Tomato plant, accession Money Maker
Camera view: vertical (180 deg); turntable rotation: 300 degrees
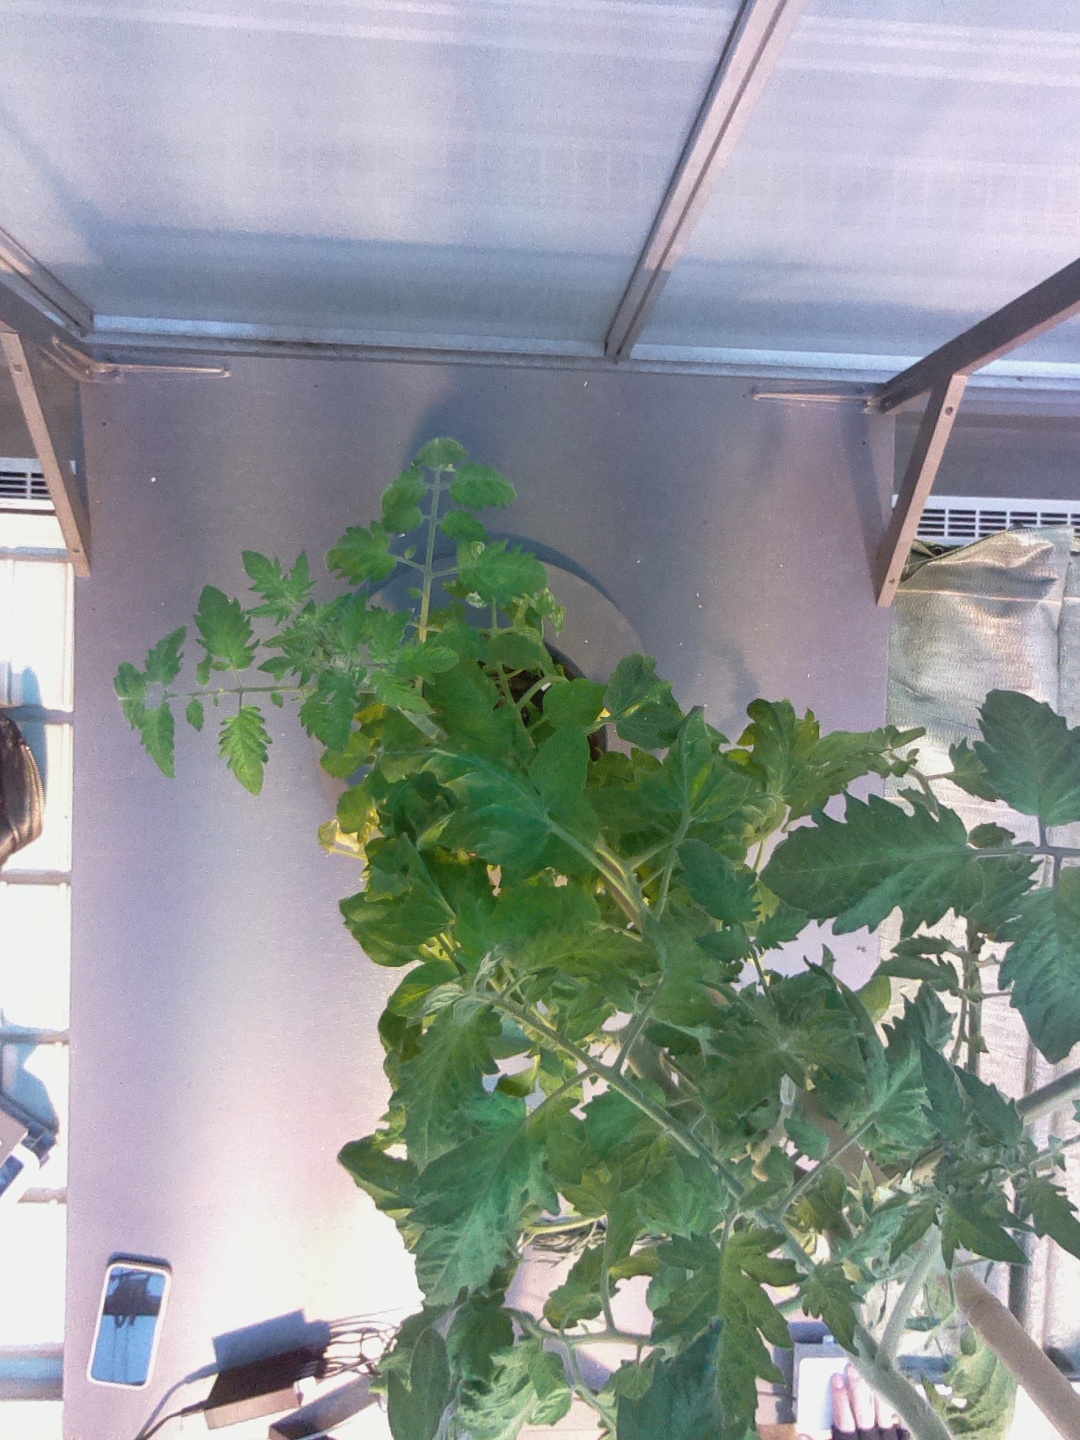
BBCH growth stage 70: Fruits at the main stem or branches visibles